Holly Gibney

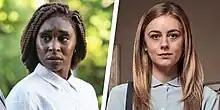
Cynthia Erivo as Holly Gibney in "The Outsider" (2020) and Justine Lupe as Holly Gibney in "Mr. Mercedes" (2017)

Holly Rachel Gibney is a fictional character created by American author Stephen King. Originally appearing in the Bill Hodges trilogy of novels ("Mr. Mercedes", "Finders Keepers" and "End of Watch"), she later appears as a major supporting character in "The Outsider" and as the main character in "If It Bleeds", a novella included in the collection of the same name, as well as the novels "Holly" and "Never Flinch".